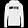
Label: Pullover